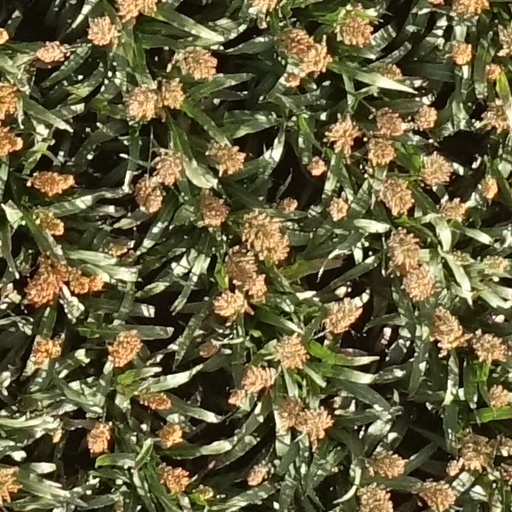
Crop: sorghum